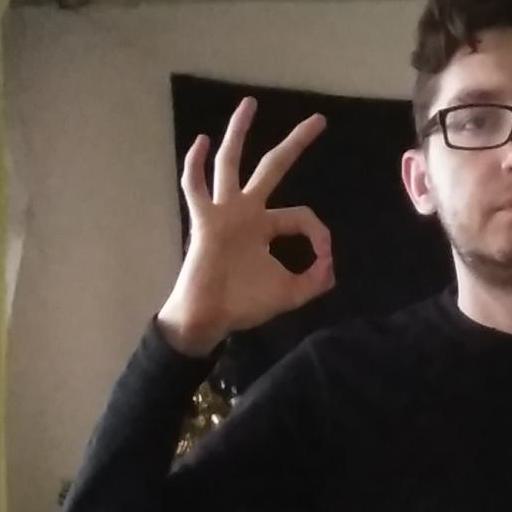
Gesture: ok